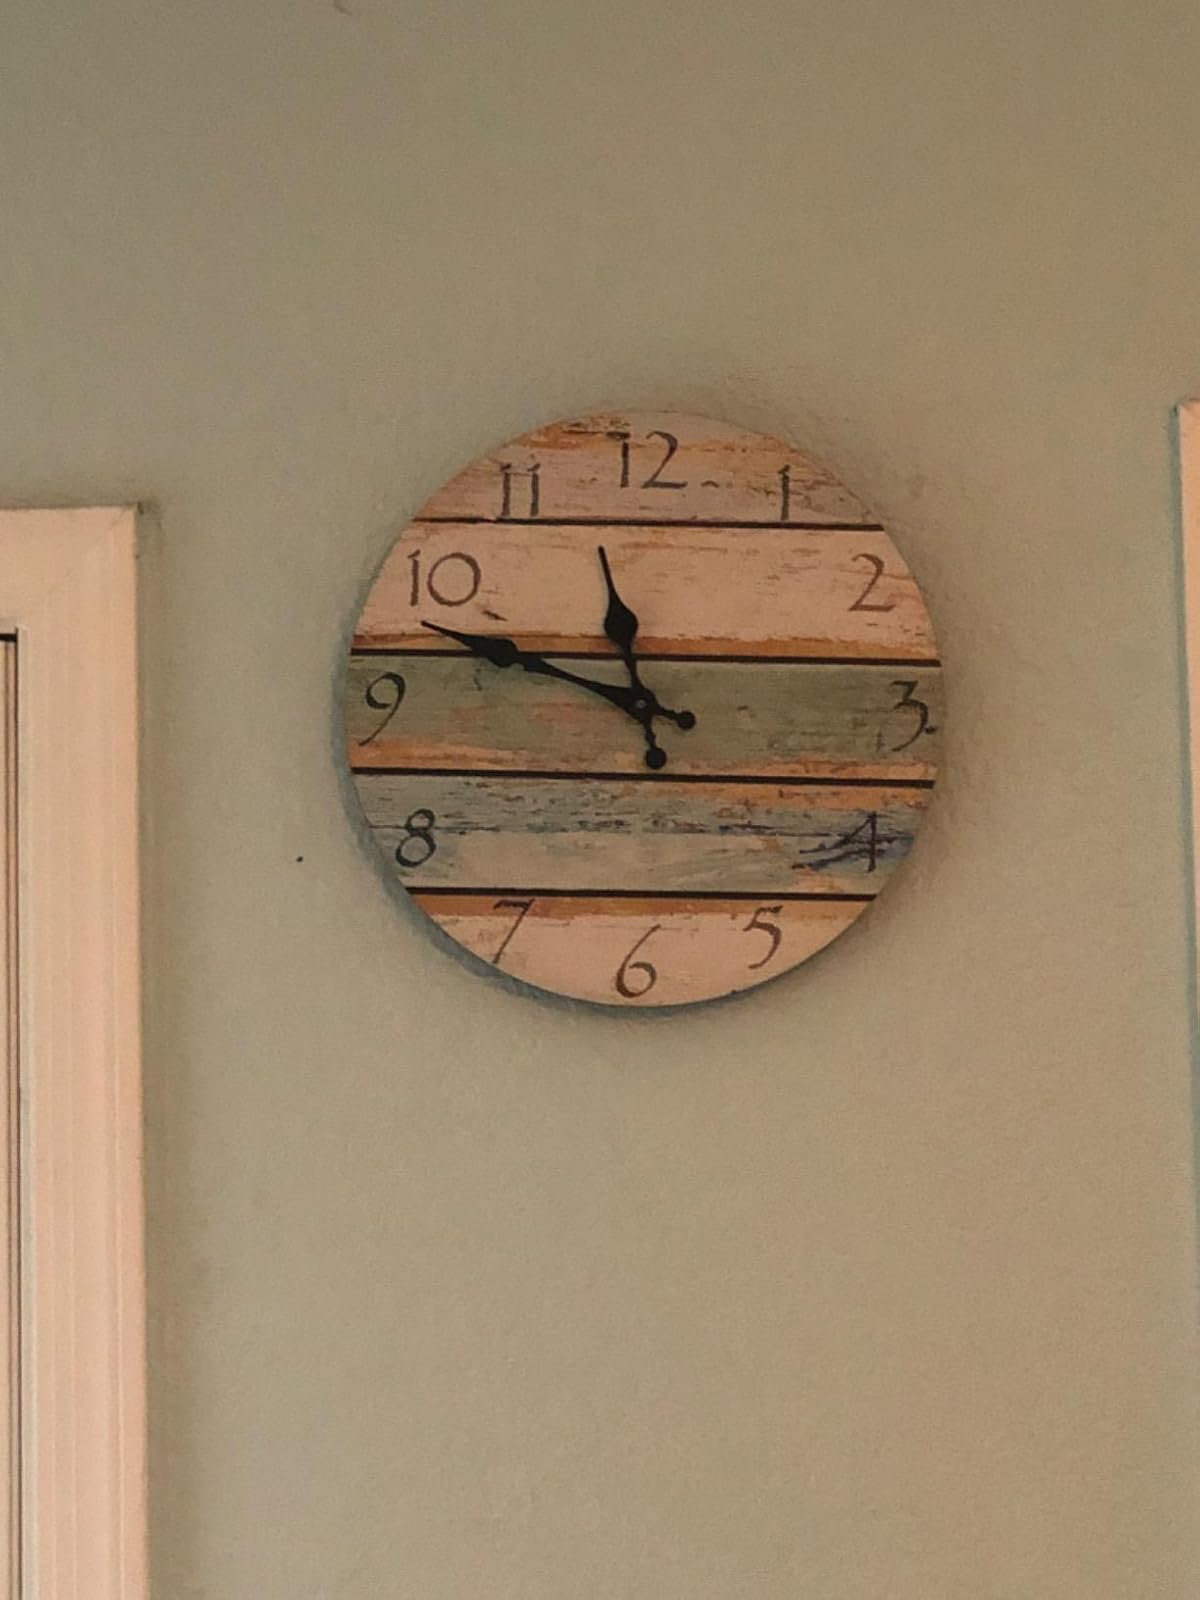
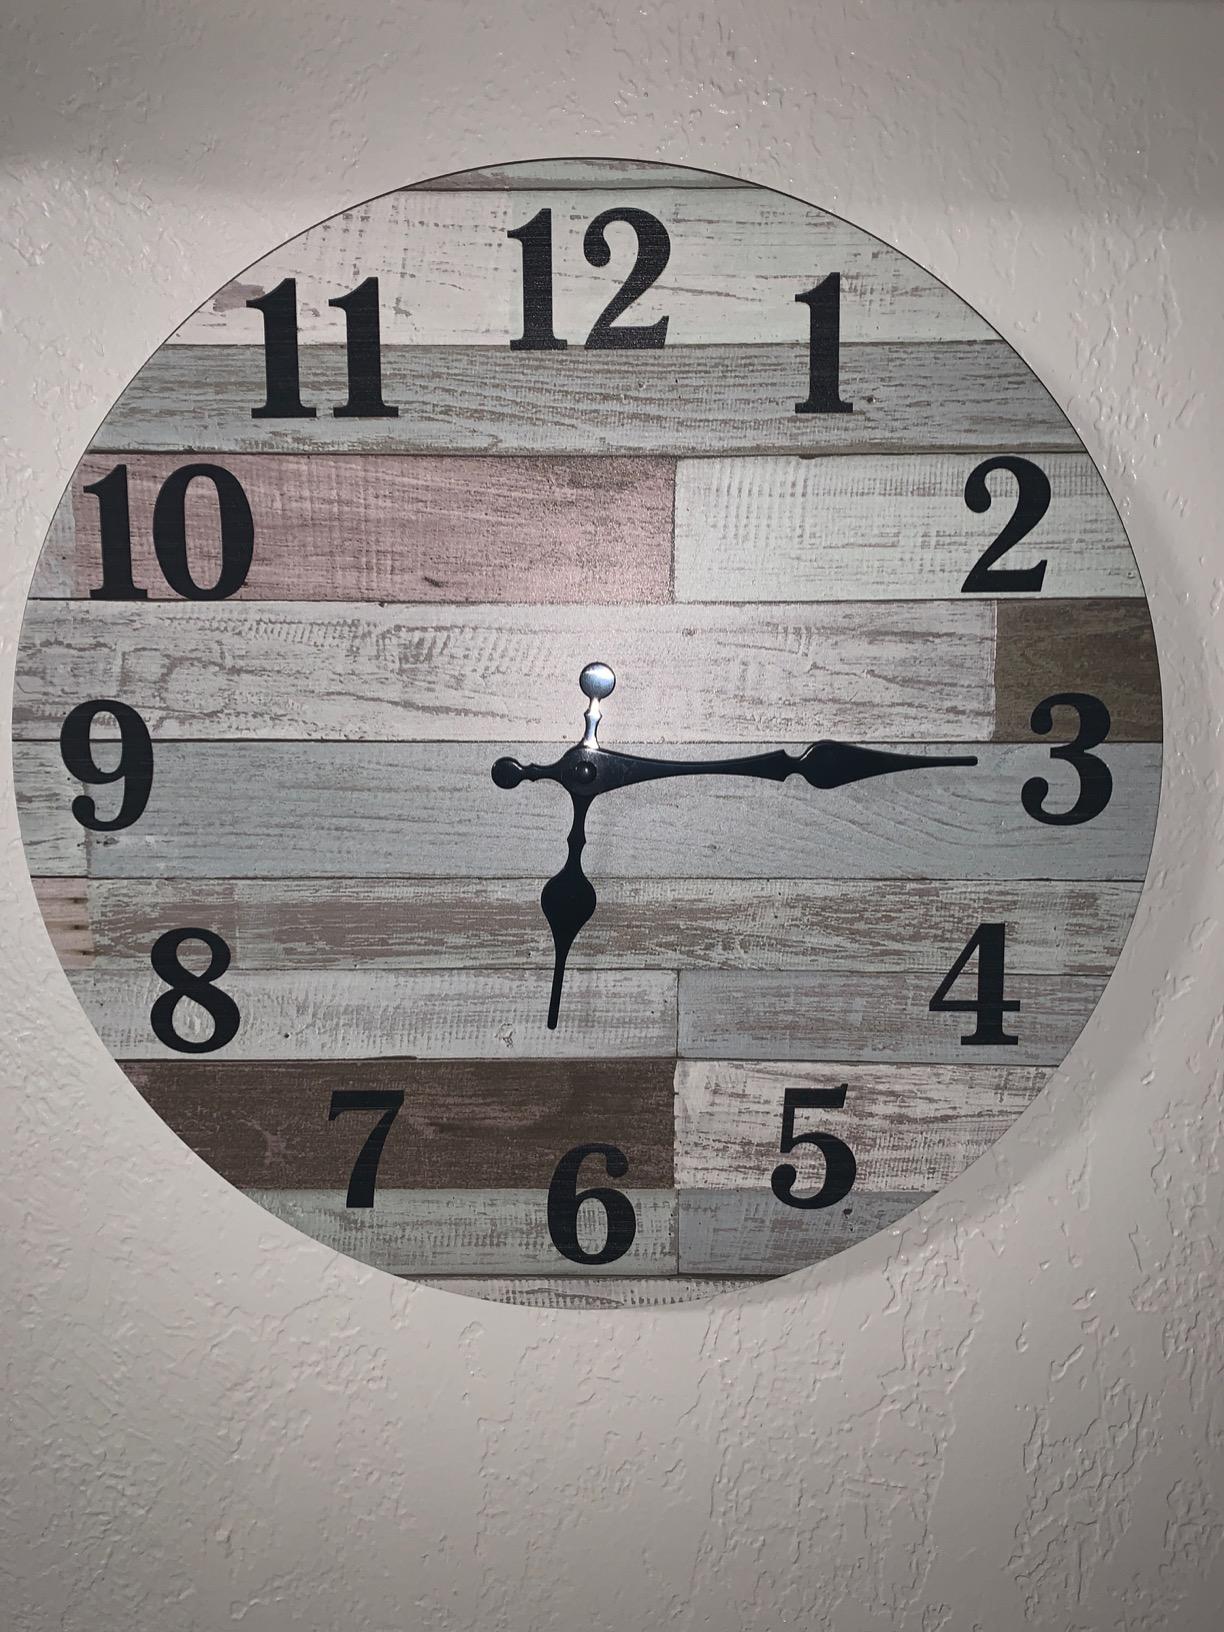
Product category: clock
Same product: no